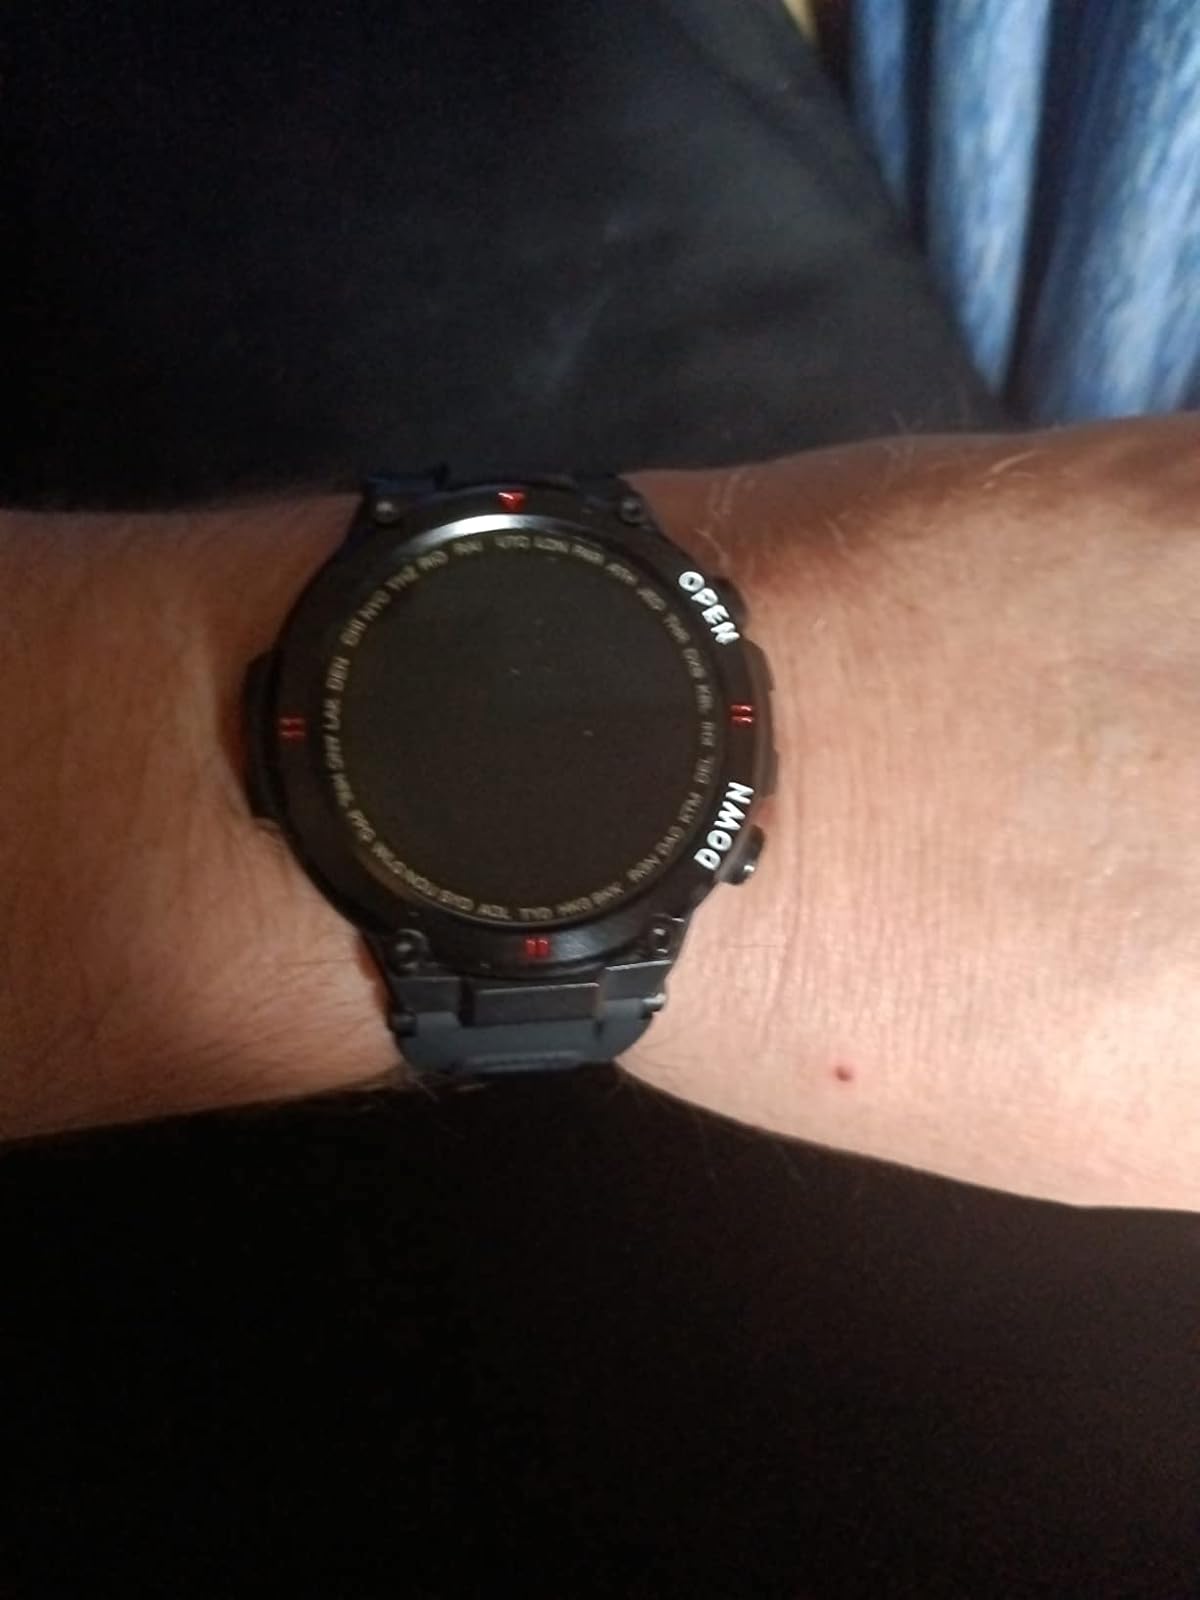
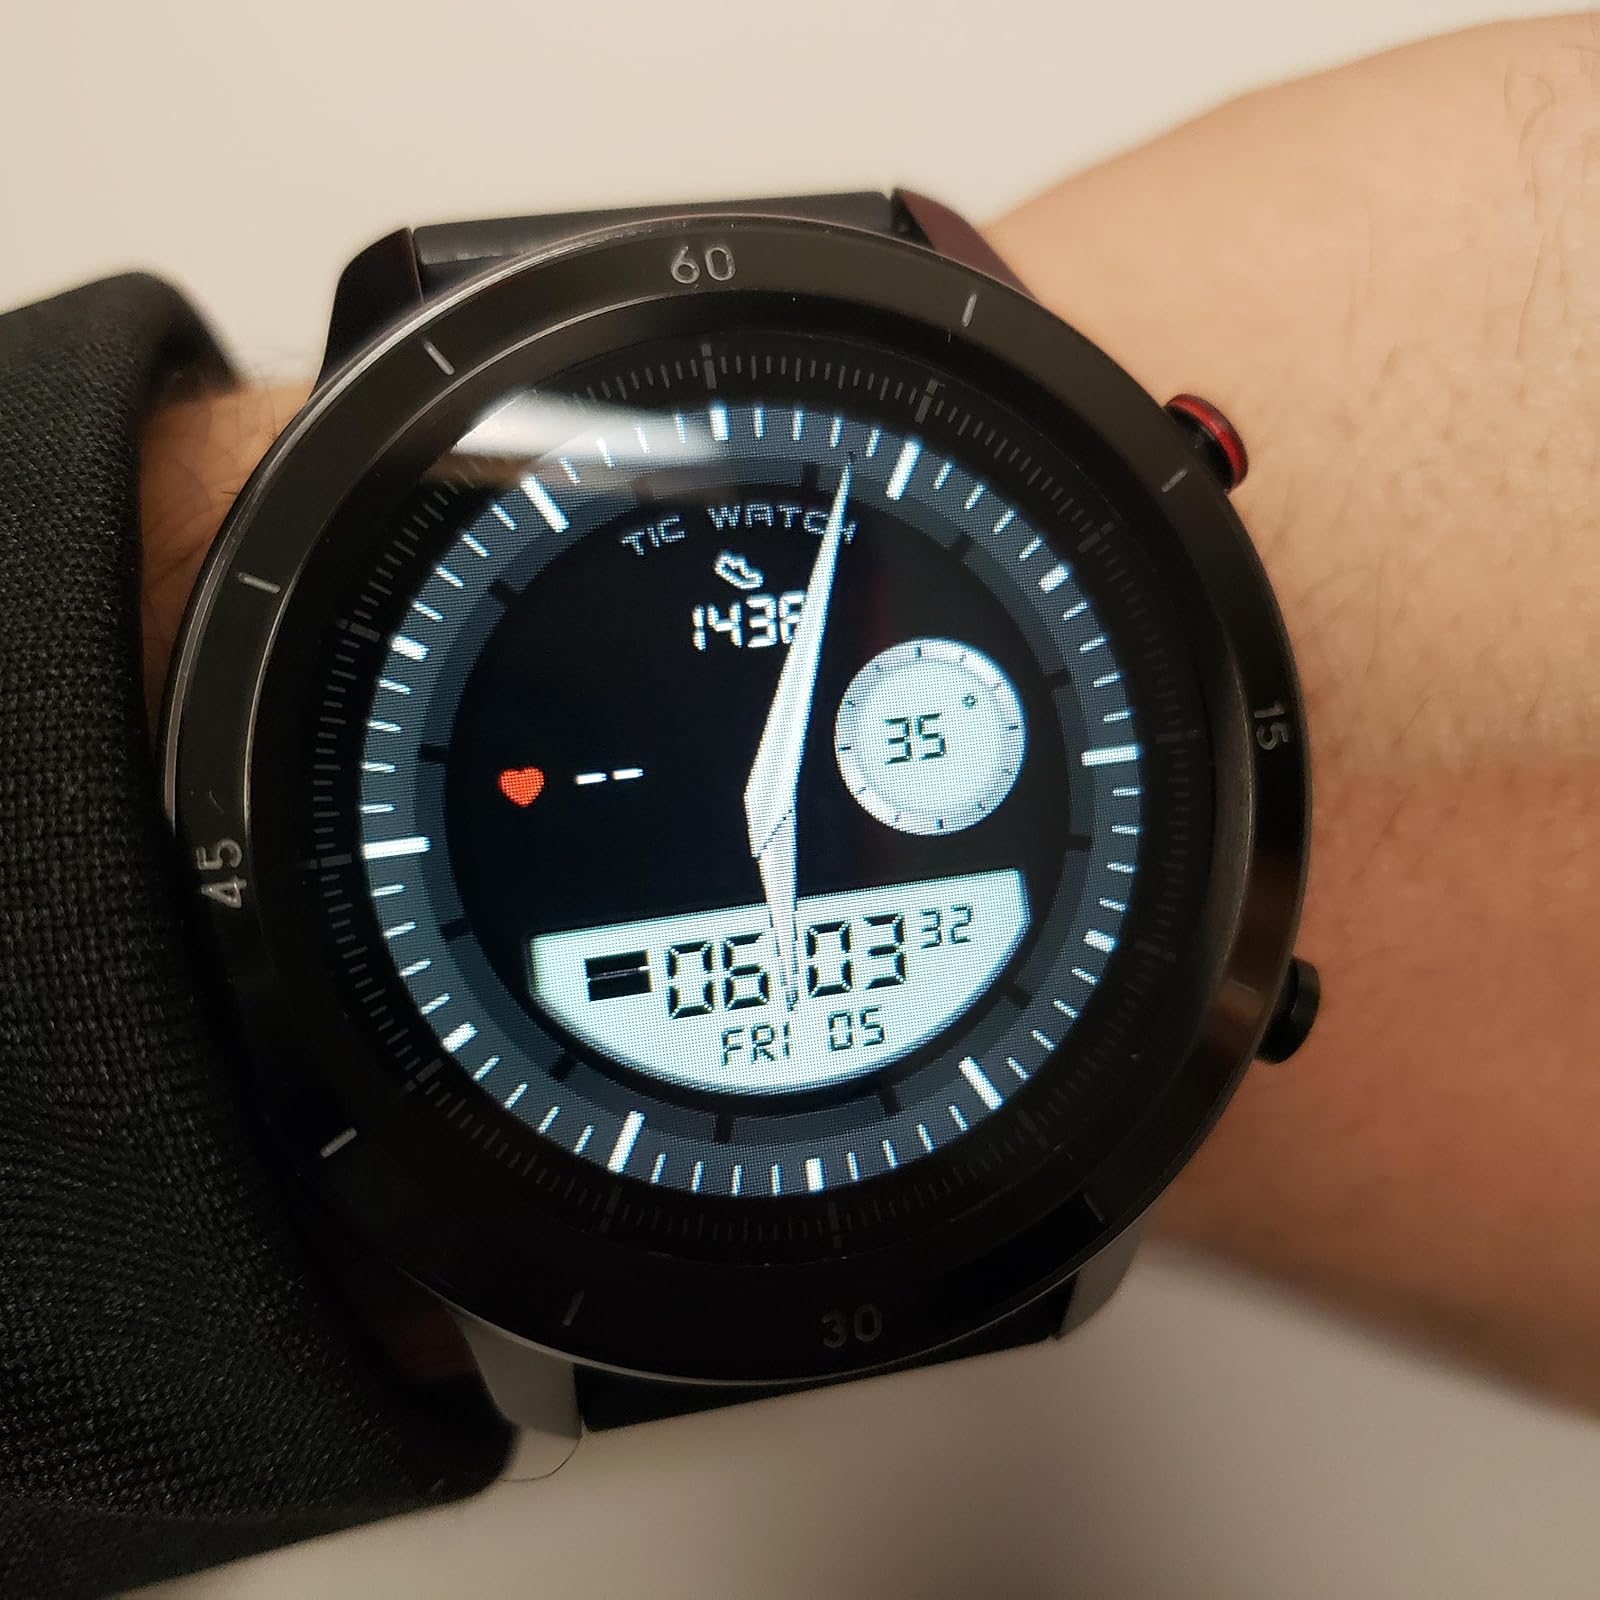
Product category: smartwatch
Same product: no